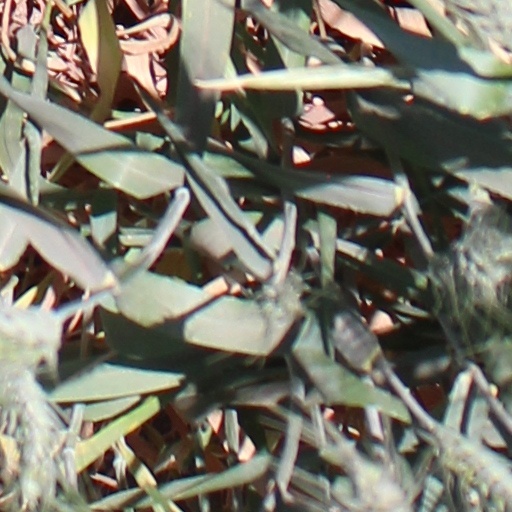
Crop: wheat